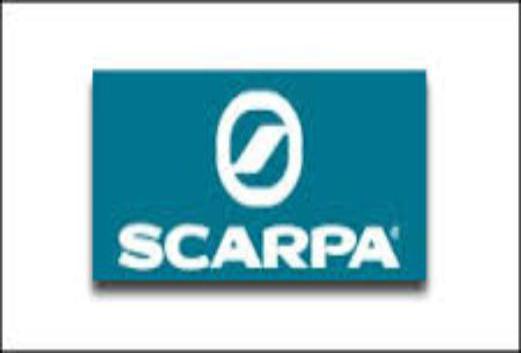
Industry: Clothes